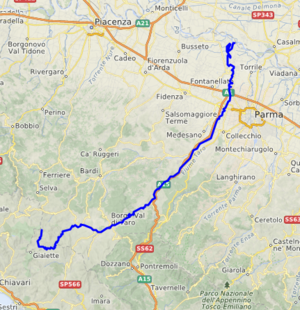
carte réalisée sur umap This map was created from OpenStreetMap project data, collected by the community. This map may be incomplete, and may contain errors. Don't rely solely on it for navigation.
Le Taro est une rivière italienne de 126 km de long, qui prend sa source sur le mont Penna dans l'Apennin ligure et s'écoule entièrement dans la province de Parme en Émilie-Romagne, traversant le territoire de la Bassa parmense en son centre. C'est un affluent de rive droite du Pô. Son bassin hydrographique représente 2 026 km².